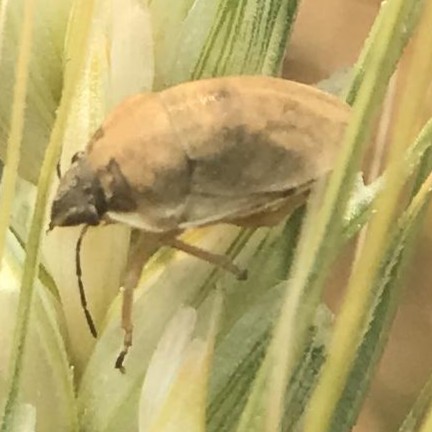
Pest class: occasional_pest